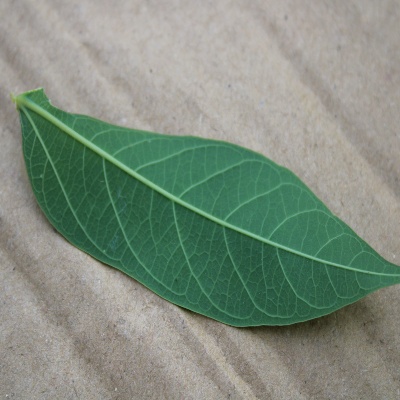
Crop: Cassava
Condition: healthy